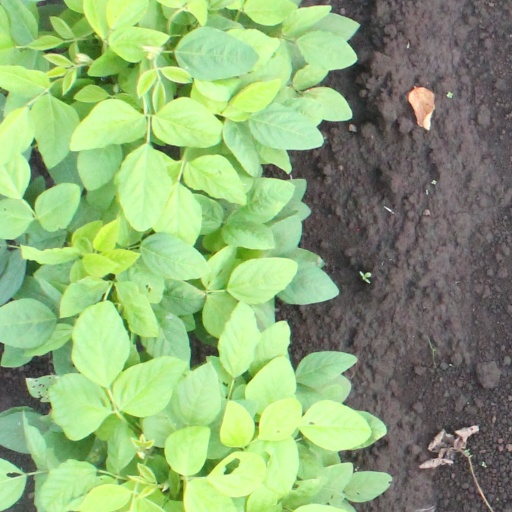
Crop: soybean